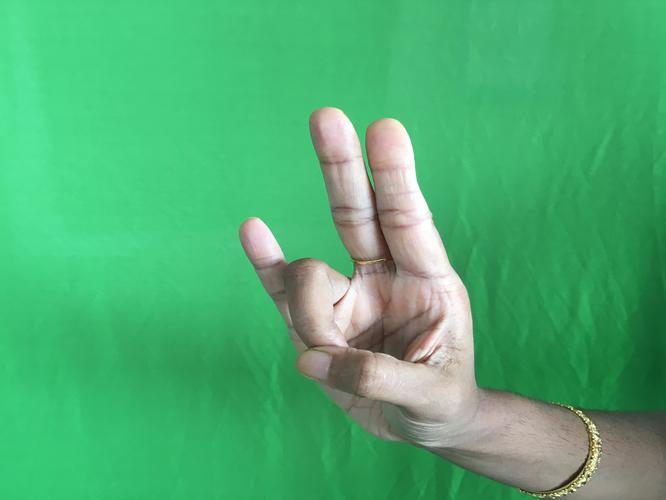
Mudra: Mayura
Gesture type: single_hand